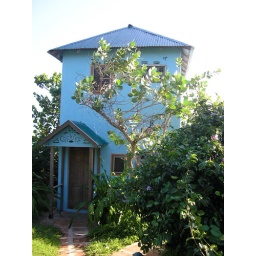
Our house in Jamaica - we stayed in the ground floor room.